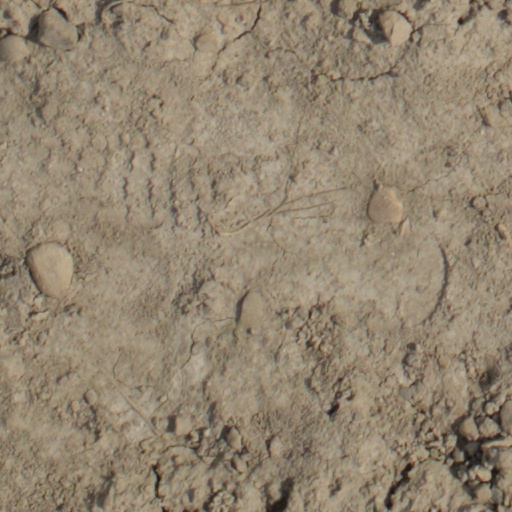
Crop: wheat